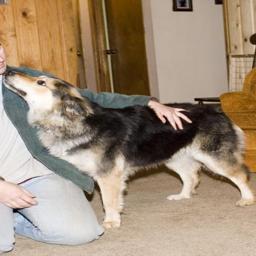
Animal: dogs